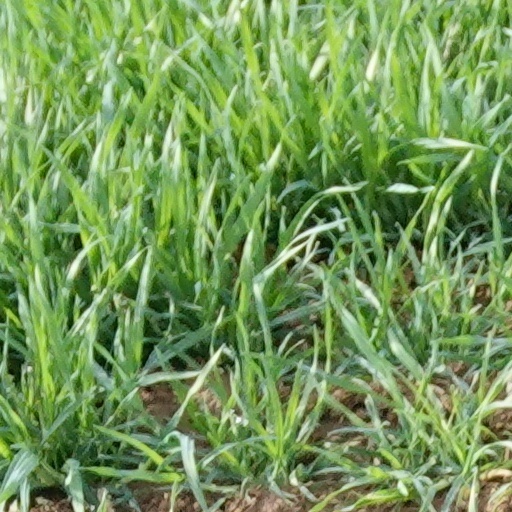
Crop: wheat